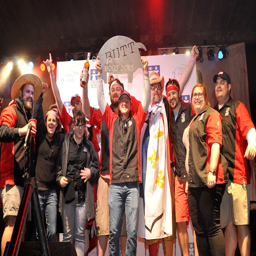
the team celebrates the victory